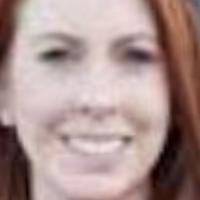
Age group: age 21-30